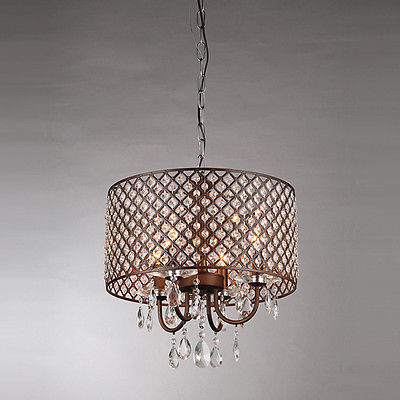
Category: lamp